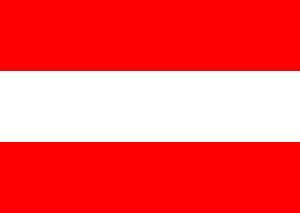
Sakamoto Ryōma, 3 janvier 1836 – 10 décembre 1867 était l'un des dirigeants du mouvement visant à renverser le shogunat Tokugawa pendant la période Bakumatsu du Japon. Ryōma se faisait appeler Saidani Umetarō pendant son travail pour maintenir la cohésion sociale du Japon pendant qu'il formait un gouvernement moderne apte à faire entrer son pays dans la communauté internationale sans y perdre sa souveraineté nationale.
La Kaientai était une entreprise japonaise de négoce et de transport maritime doublée d'une marine privée, considérée comme la première société moderne du Japon. Originellement nommée Kameyama Shachū, elle est fondée par Sakamoto Ryōma à Nagasaki en 1865 durant l'époque du Bakumatsu – une période de transition pendant laquelle le Japon abandonne ses positions isolationnistes et se rue vers la modernité pour ne pas devenir une colonie européenne. Elle était financé par le domaine de Satsuma et d'autres groupes.